Lavender (color)

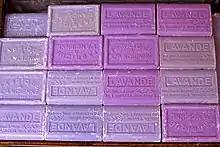
Soap bars with lavender from Provence

This color is a representation of soap scented with lavender, one of the most popular scents for soap.